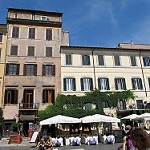
Scene: Outdoor